EdisonFuture

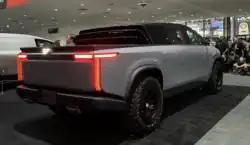
EdisonFuture EF1-T electric truck.

In 2020, SPI Energy, which already owned a full stake in the local company Phoenix Motorcars, decided to expand its presence in the United States by creating the EdisonFuture startup. In January 2021, the company started cooperation with the Icona Design styling office, which was commissioned to develop the appearance of the first planned EdisonFuture vehicles.